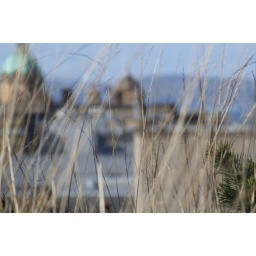
The view north from the Royal Scottish Museum in Edinburgh via the grass growing at the edge of the roof terrace.